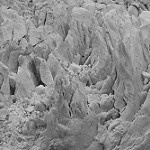
Label: B & W